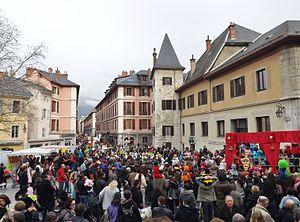
Vue de la parade du Carnaval 2013 de Chambéry en Savoie, ici lors de son passage sur la place du château.
Chambéry est une commune française située dans le département de la Savoie en région Auvergne-Rhône-Alpes.